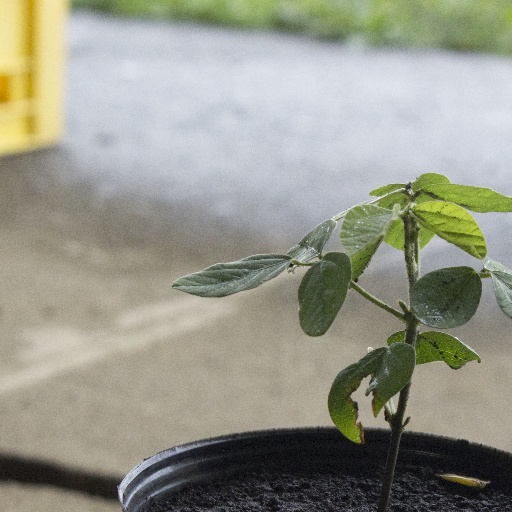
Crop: soybean